Polyhedral skeletal electron pair theory

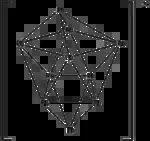

When counting electrons for each cluster, the number of valence electrons is enumerated. For each transition metal present, 10 electrons are subtracted from the total electron count. For example, in Rh(CO) the total number of electrons would be = = 26. Therefore, the cluster is a "closo" polyhedron because , with .